Visarion Puiu

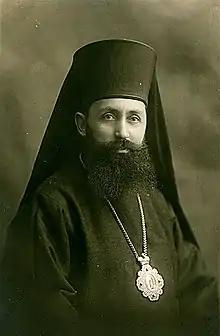
Visarion Puiu as bishop in the 1930s

Visarion Puiu (sometimes Bessarion in French; born Victor Puiu on 27 February 1879 in Pașcani, Romania – 10 August 1964 in Paris or Viels-Maisons, France) was a metropolitan bishop of the Romanian Orthodox Church. During World War II, at a time when Romania was an ally of Nazi Germany, he served as the leading Eastern Orthodox clergyman in occupied Transnistria, a territory where several hundred thousand Jews were murdered. In August 1944, when Romania switched sides, he took refuge in Nazi Germany.